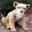
Label: lion